Gracie Allen

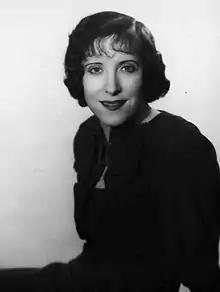
Publicity still of Allen from the "Burns and Allen" CBS Radio program (1936)

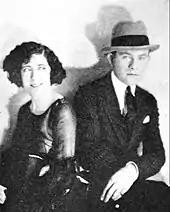
Burns and Allen on the vaudeville circuit in 1924

Grace Ethel Cecile Rosalie Allen (July 26, 1895 – August 27, 1964) was an American vaudevillian, singer, actress, and comedian who became internationally famous as the zany partner and comic foil of husband George Burns, her straight man, appearing with him on radio, television and film as the duo Burns and Allen.